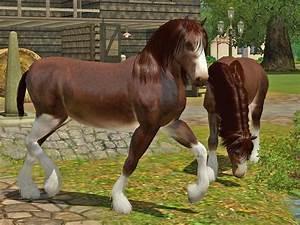
horse